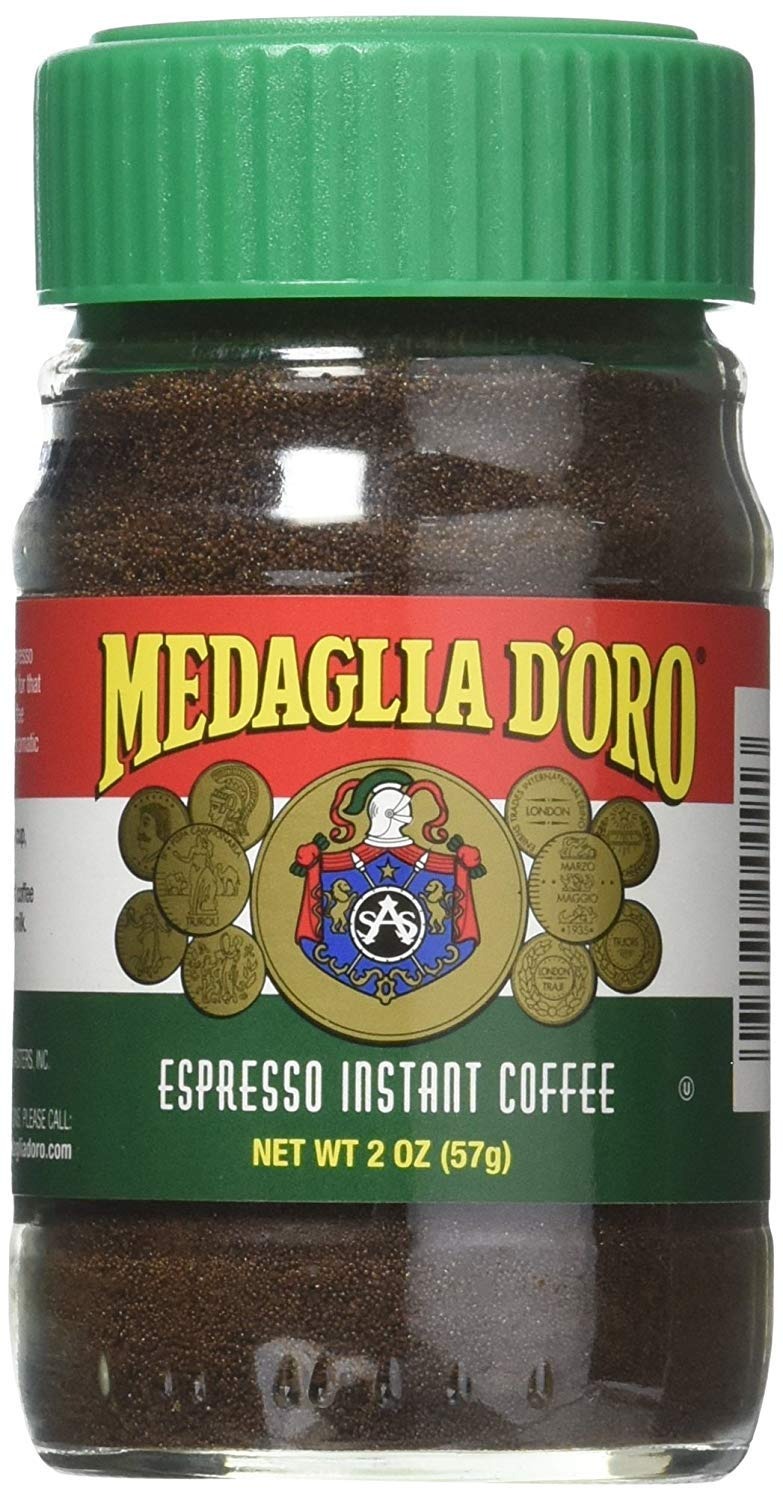
Item Name: Medaglia D'Oro Espresso Instant Coffee, 2 Oz - PACK OF 4
Bullet Point 1: A blend of imported espresso coffees, double-roasted for that traditional espresso coffee flavor
Bullet Point 2: Specially prepared for that traditional espresso flavor, it’s so easy to make—just add hot boiling water. Presto!
Bullet Point 3: Medaglia d’Oro coffee starts with the finest quality coffee beans. These beans are roasted and ground for a rich aroma and robust espresso flavor
Bullet Point 4: Fluently sipped since 1924, Medaglia d’Oro coffee continues the tradition of fine Italian espresso coffees. La tradizione continua
Bullet Point 5: Set of 4
Product Description: Unusually rich and aromatic. Delizioso! Medaglia d'Oro Espresso Coffee is a true Italian romance of fine flavors and bold, dark beauty. Generations have been enjoying Medaglia d'Oro coffee since 1924, and today we still proudly continue the tradition of Italian style espresso so you can dive into the rich history and explore the heritage of Italian espresso. You’ll be whisked away in an instant by our espresso coffee. Specially prepared for that traditional espresso flavor, it’s so easy to make—just add hot water. Set of 4.
Value: 8.0
Unit: Ounce

Price: 22.76